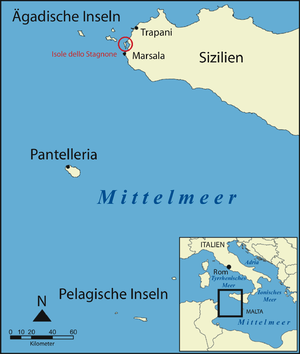
Motyé ou Motya, est une ancienne et puissante cité phénico-punique de la côte occidentale de la Sicile, entre Drépane et Lilybée.